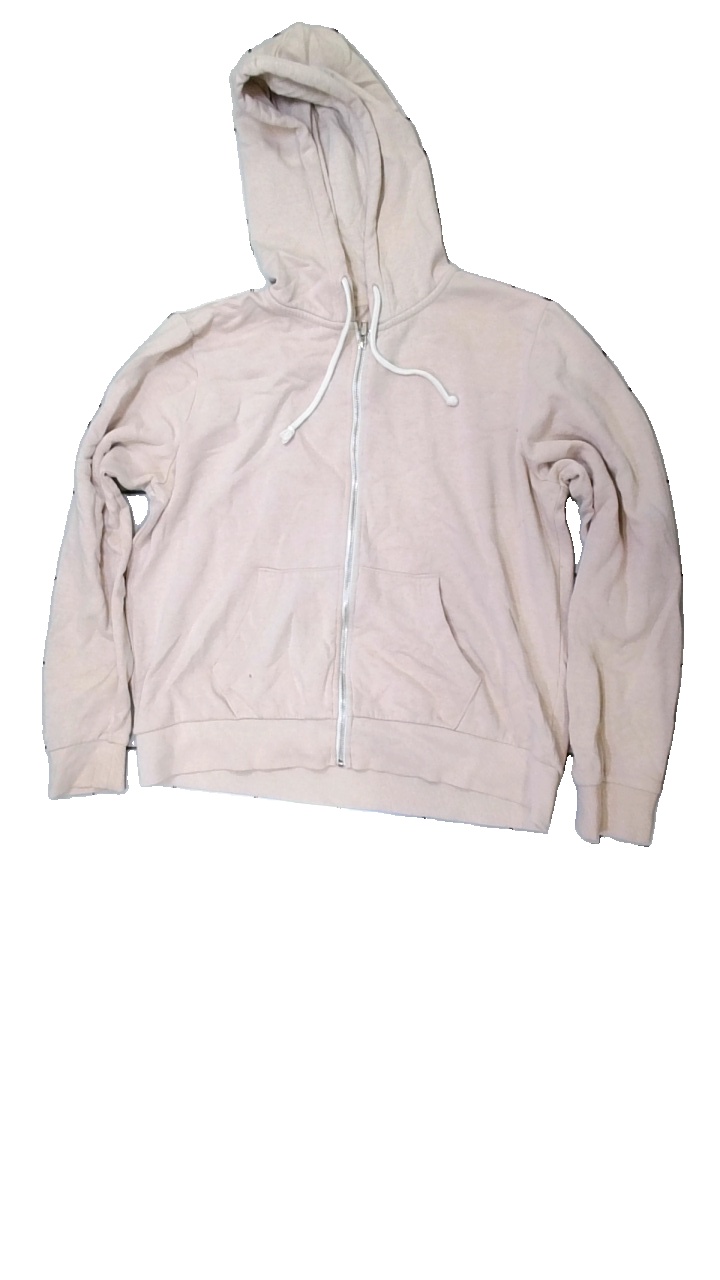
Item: Hoodie (Ladies)
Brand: H&m
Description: rosa hoodie med dragkedja, nopprig
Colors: Pink
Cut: Regular
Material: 51% polyester 49% cotton
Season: All
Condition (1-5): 2
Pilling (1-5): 2
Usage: Export
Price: <50